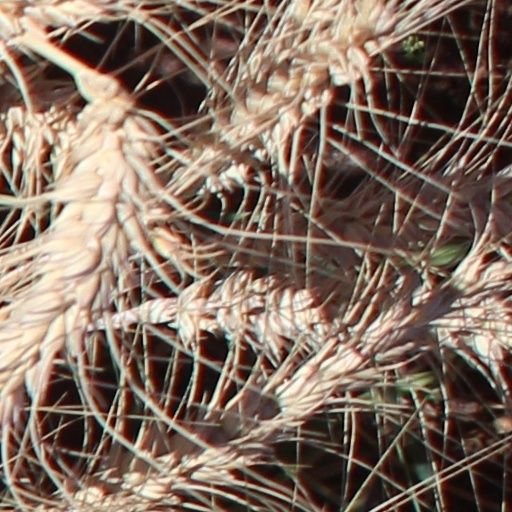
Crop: wheat